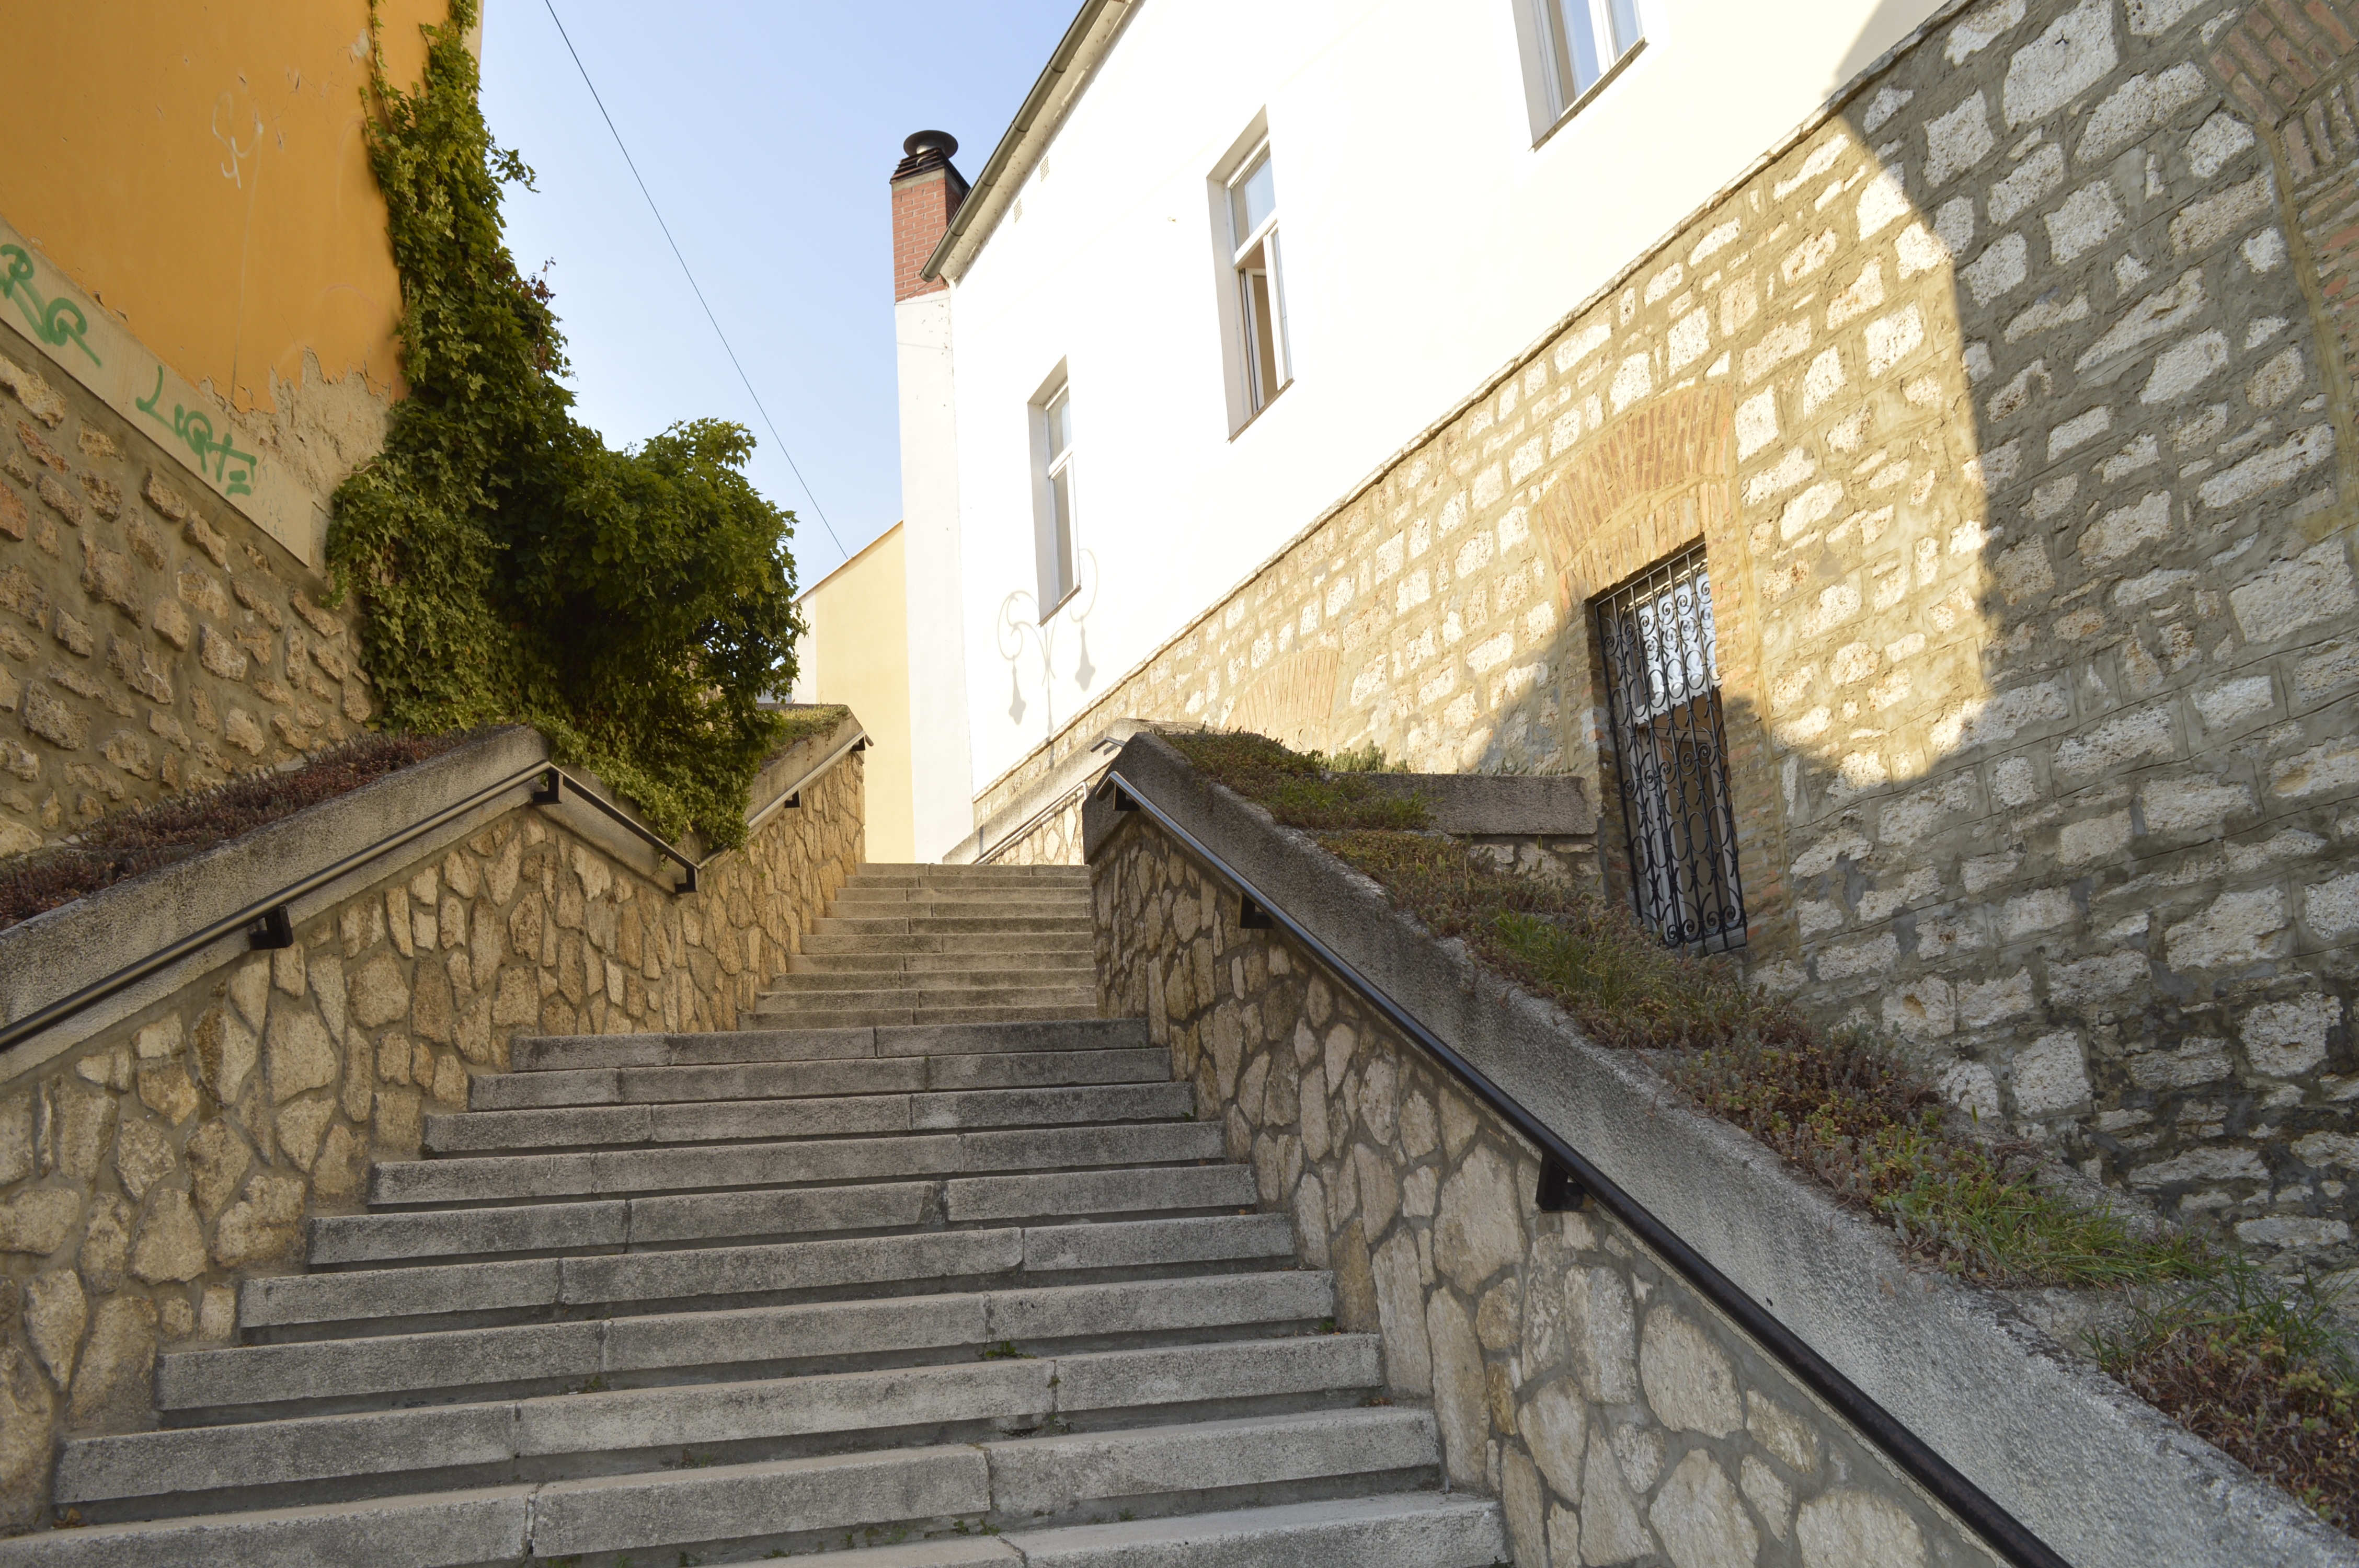
architecture, road, street, stair, house, town, roof, alley, home, wall, village, cottage, facade, property, courtyard, estate, tapolca, upper lake, mill pond